Wang Tao (translator)

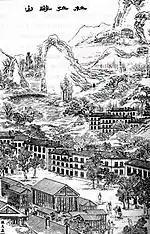
Wang Tao in Dollar, Clackmannanshire, Scotland

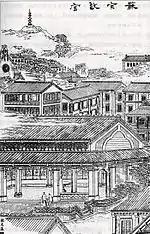
Edinburgh

By the Spring of 1870 the translation of various classics such as "The Book of Songs", "I Ching", and "The Book of Rites" were completed.